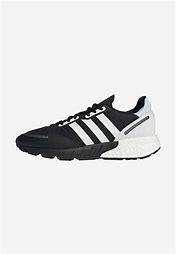
Brand: Adidas
Model: ZX 1K Boost